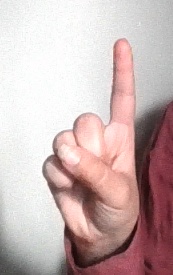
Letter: bb